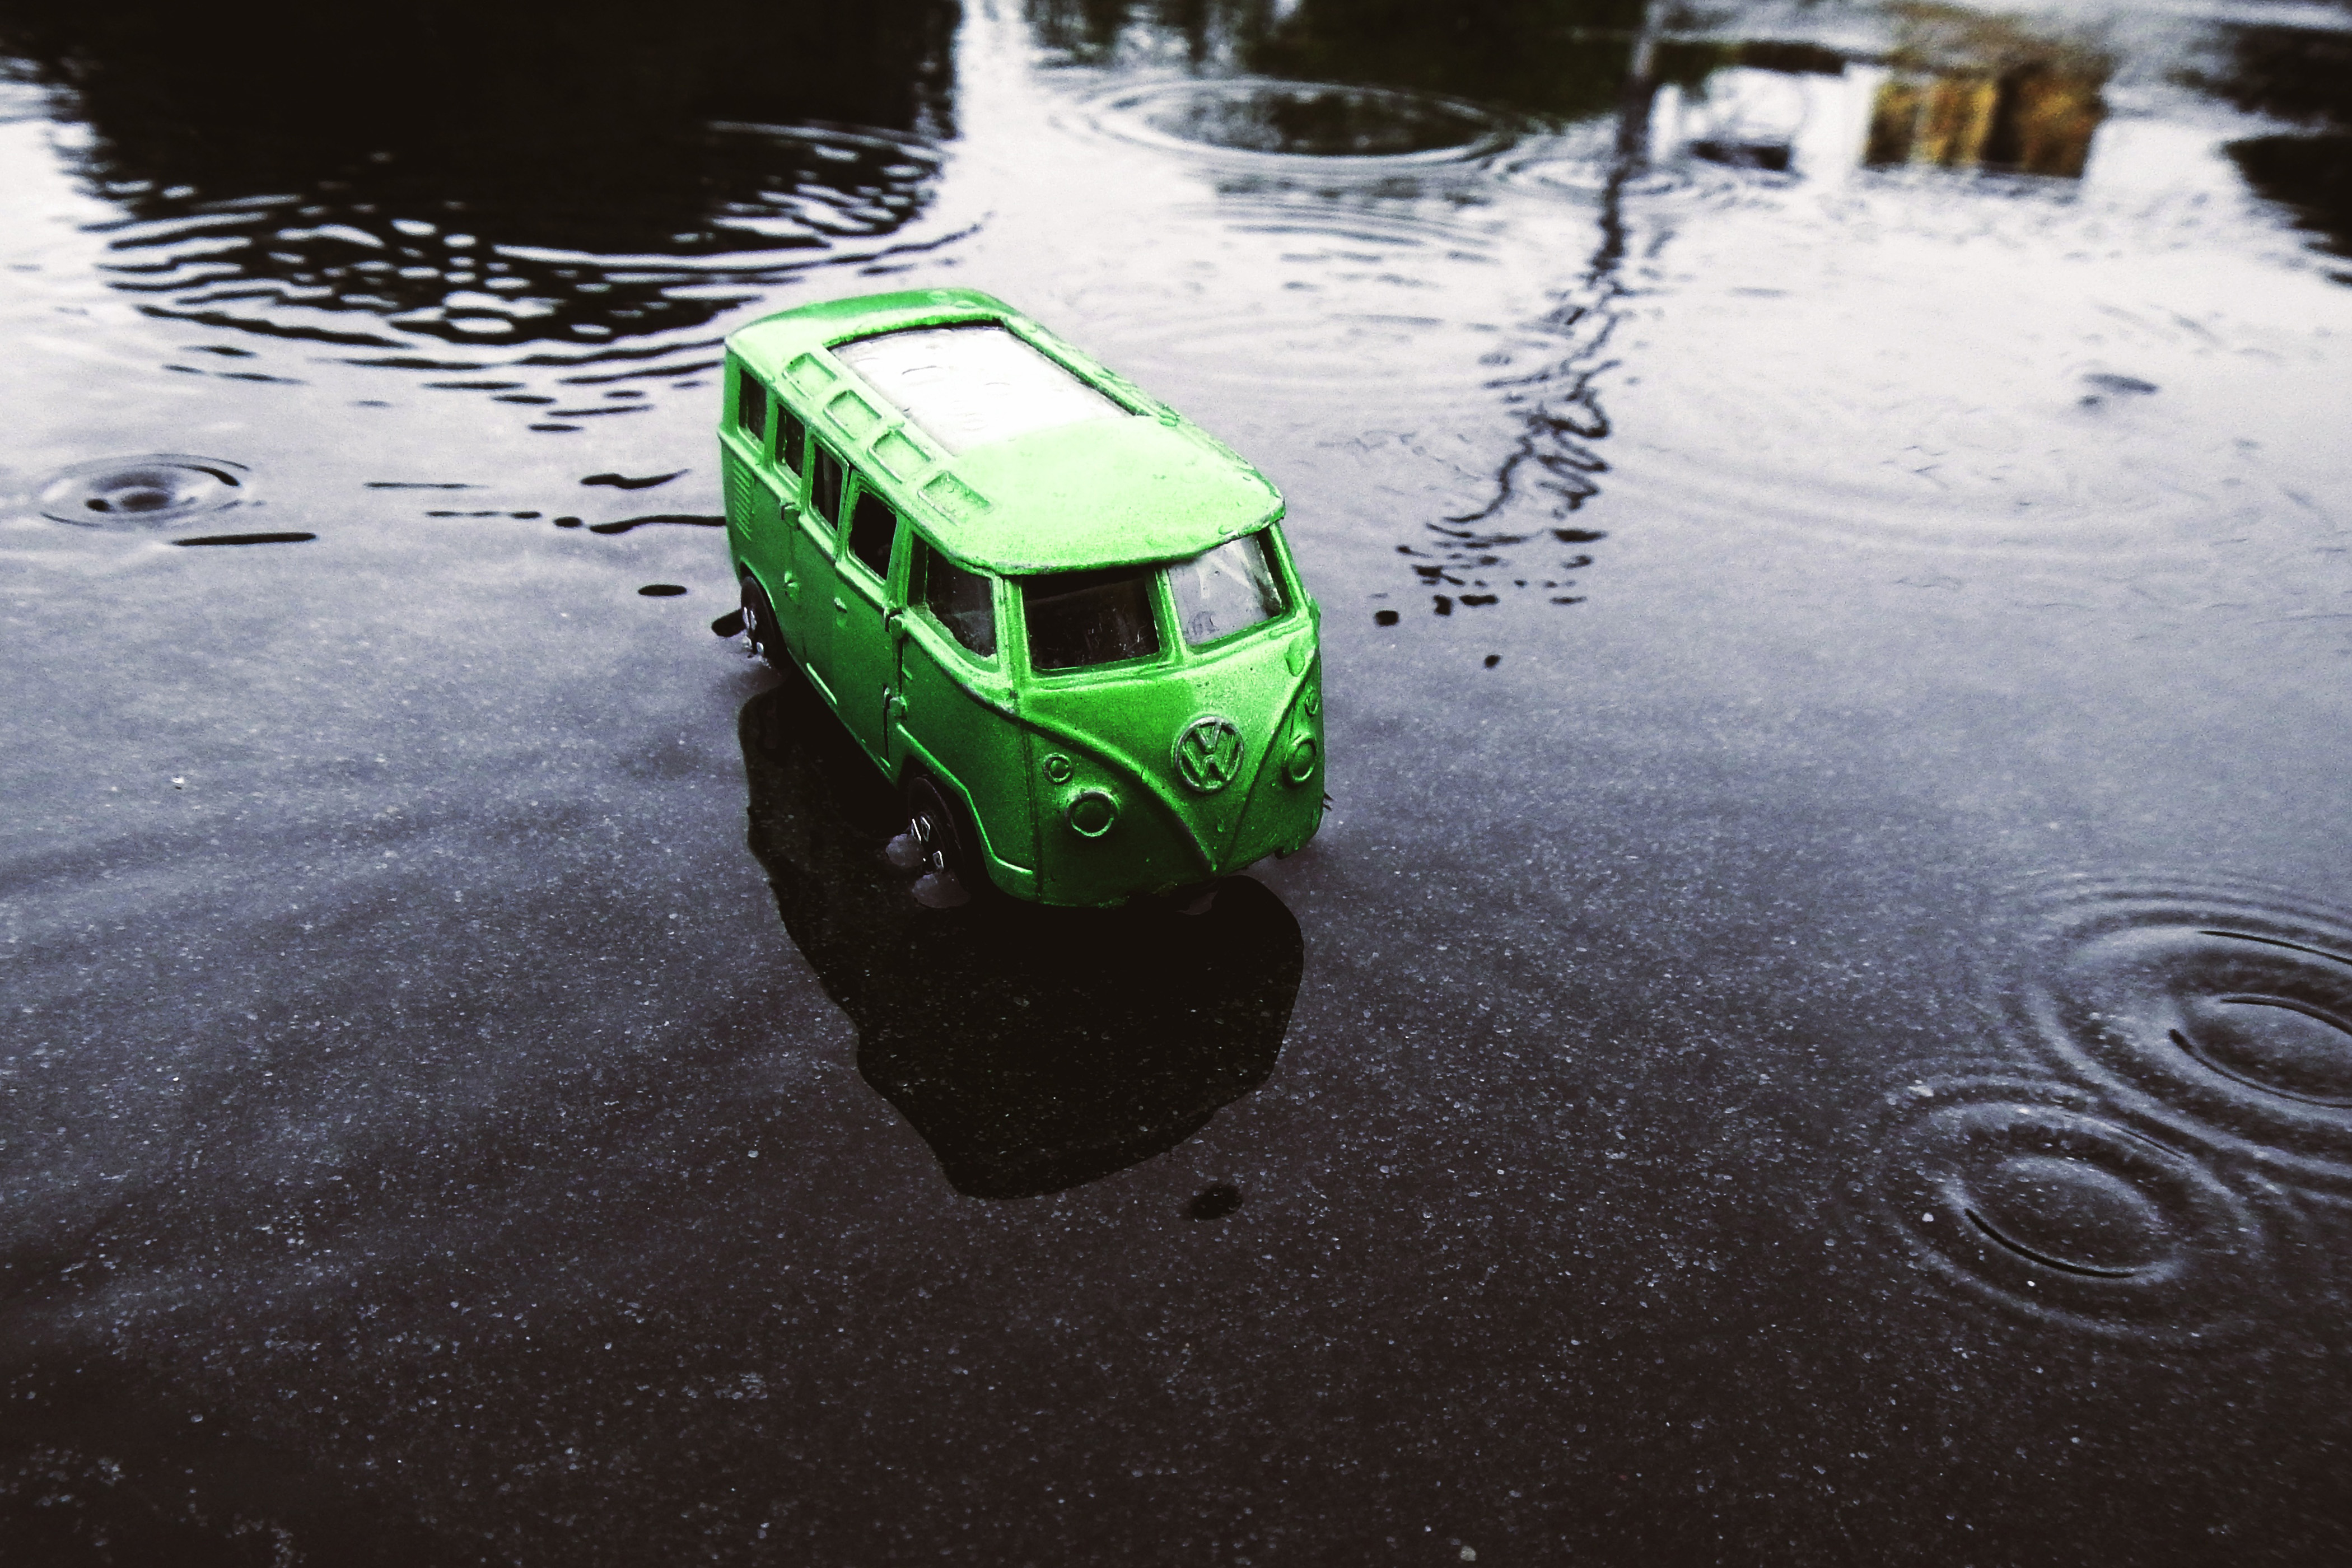
green, motor vehicle, mode of transport, vehicle, water, transport, car, wheel, tire, automotive wheel system, reflection, tree, off road vehicle, city car, off roading, auto part, compact car, river, puddle, subcompact car, road